Jan Moedwil

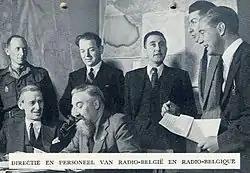
Staff of Radio Belgique in September 1944. Geersens is at the microphone, with Victor de Laveleye seated to the left

Fernand (Nand) Geersens (Borgerhout, 21 October 1895Ixelles, 9 February 1959) was the Dutch-language voice of Radio België, the channel of the Belgian National Radio Broadcaster (BNRO) during World War II which broadcast from London. He was known by the nom de guerre Jan Moedwil.